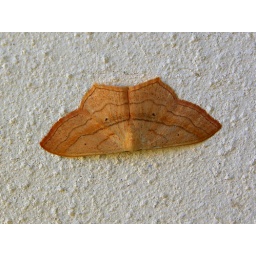
A small moth at rest on a wall in Malta